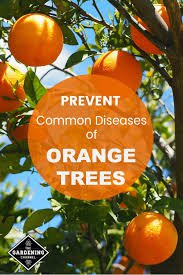
Label: Orange